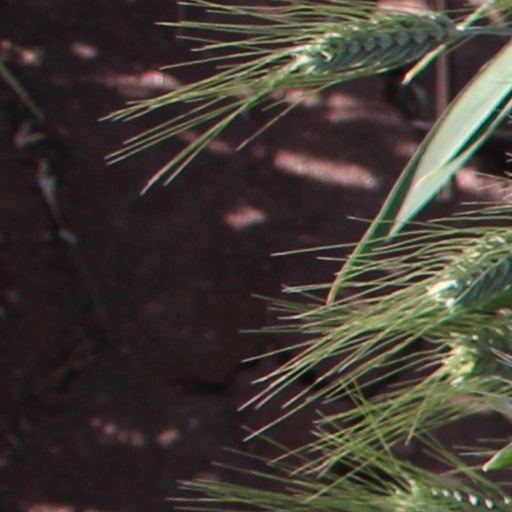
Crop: wheat